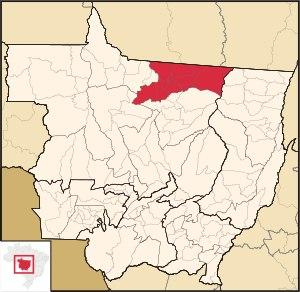
La microrégion de Colíder est l'une des huit microrégions qui subdivisent le nord de l'État du Mato Grosso au Brésil.